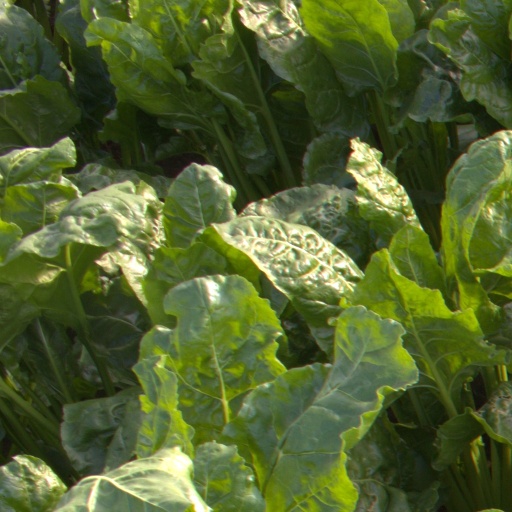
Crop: sugar beet